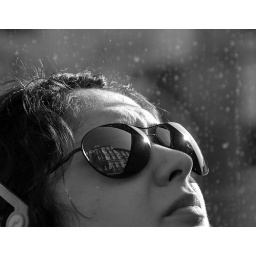
Cute girl enjoying the sights on a tourist tour bus in Vienna